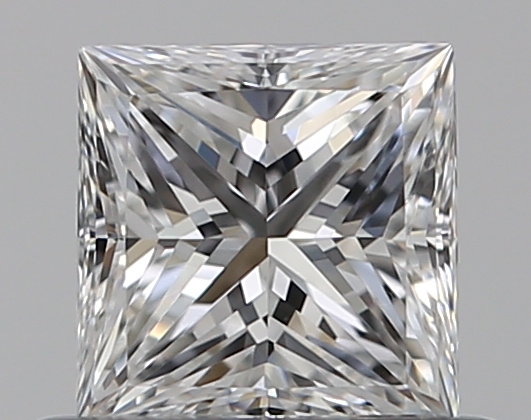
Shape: princess
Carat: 0.5
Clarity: VS1
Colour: E
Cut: EX
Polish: VG
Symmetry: GD
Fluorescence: N
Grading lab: GIA
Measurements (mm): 4.51 x 4.44 x 3.19